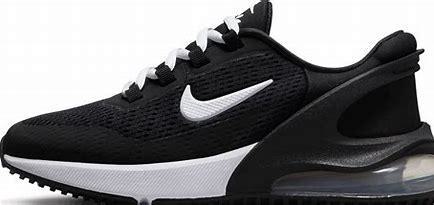
Brand: Nike
Model: Air Max 270 Go